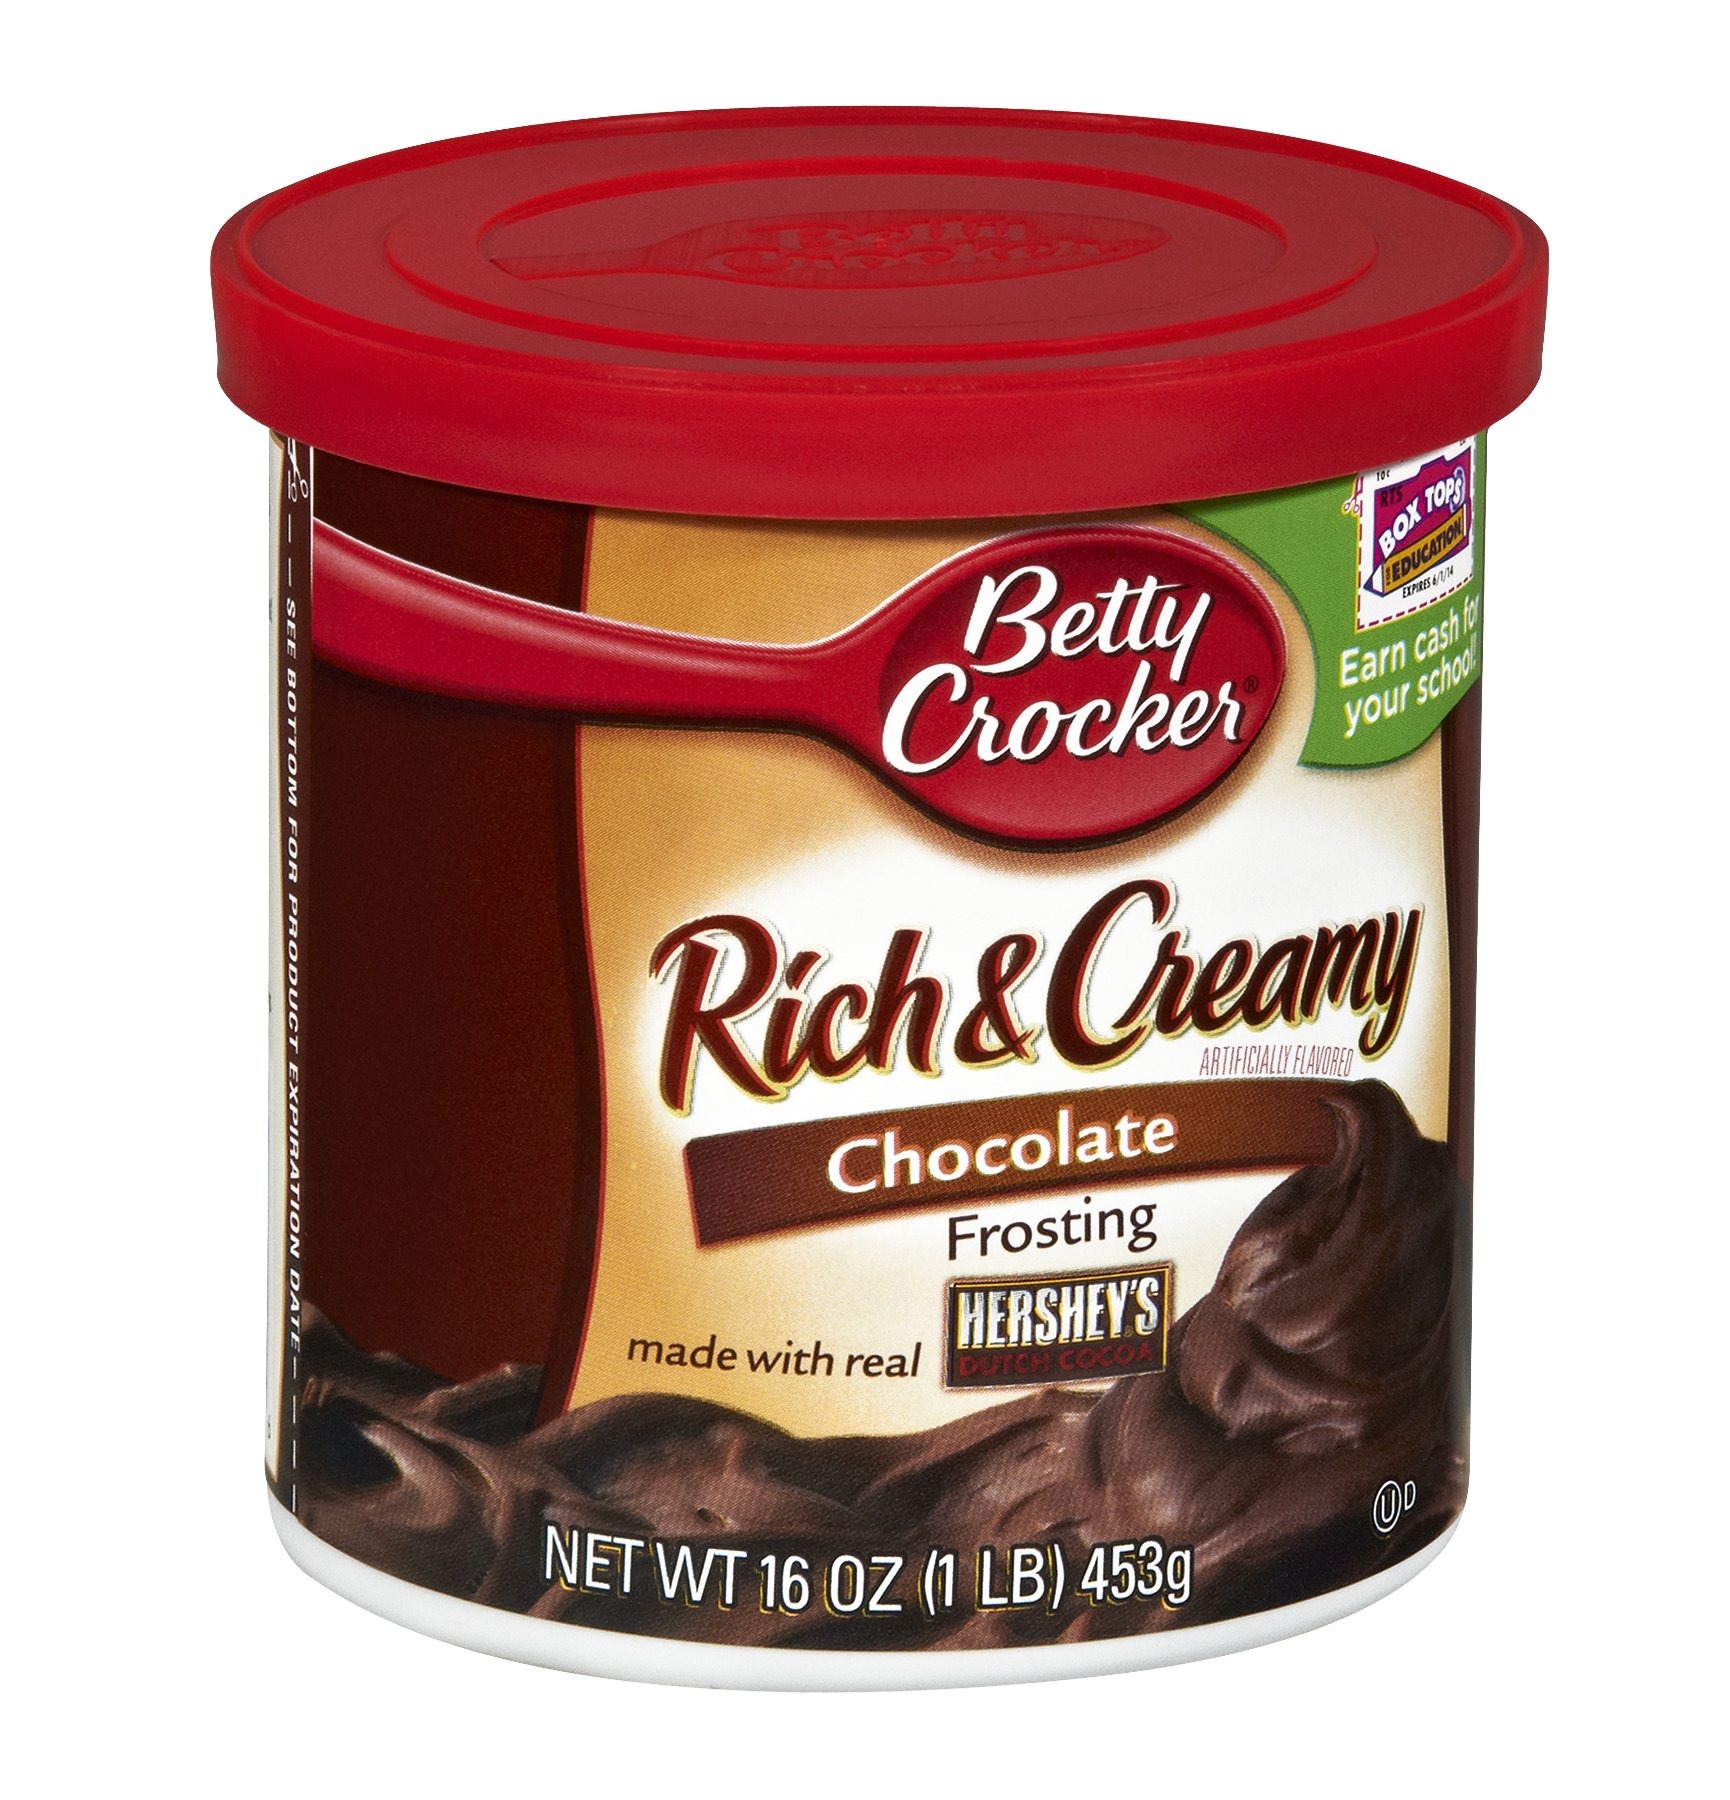
Item Name: Betty Crocker Rich & Creamy Frosting - Chocolate - 16 oz - 3 pk
Bullet Point 1: Betty Crocker
Bullet Point 2: Rich & Creamy Frosting
Bullet Point 3: Chocolate
Bullet Point 4: 16oz Tub
Bullet Point 5: Pack of 3
Product Description: Betty Crocker Ready To Serve Frosting, Milk Chocolate-16 OZ
Value: 48.0
Unit: Ounce

Price: 2.94